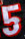
Number: 5